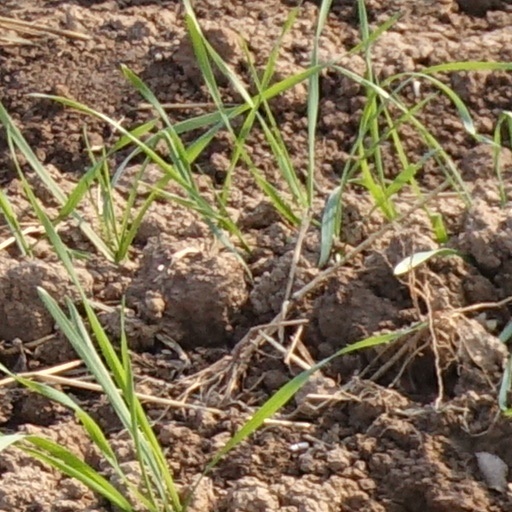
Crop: wheat